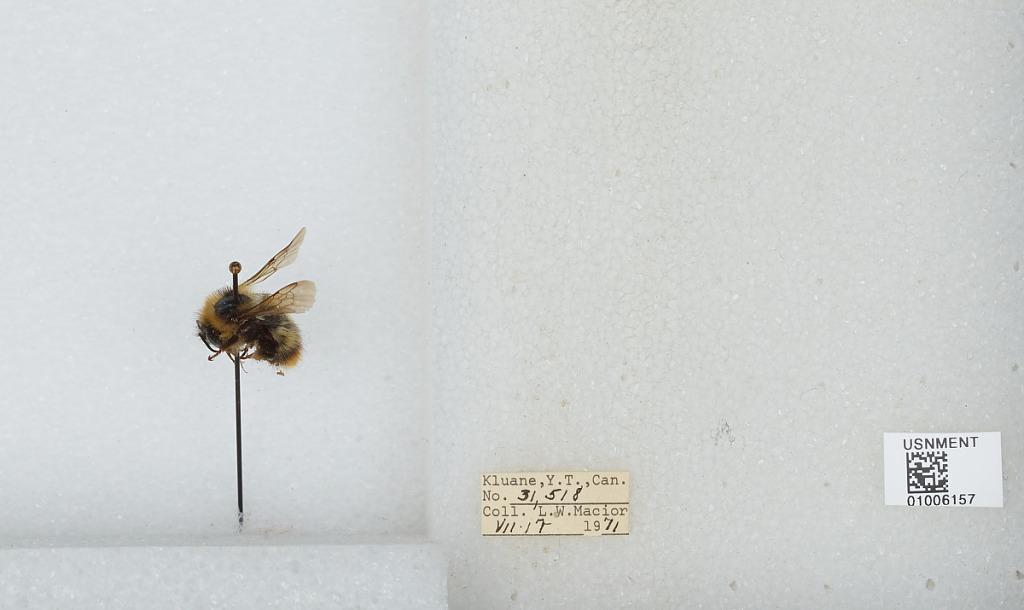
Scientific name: Bombus (Pyrobombus) frigidus Smith
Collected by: L. Macior
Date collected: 1971-7-17
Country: Canada
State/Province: Yukon Territory
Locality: Kluane
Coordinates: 60.75, -139.5